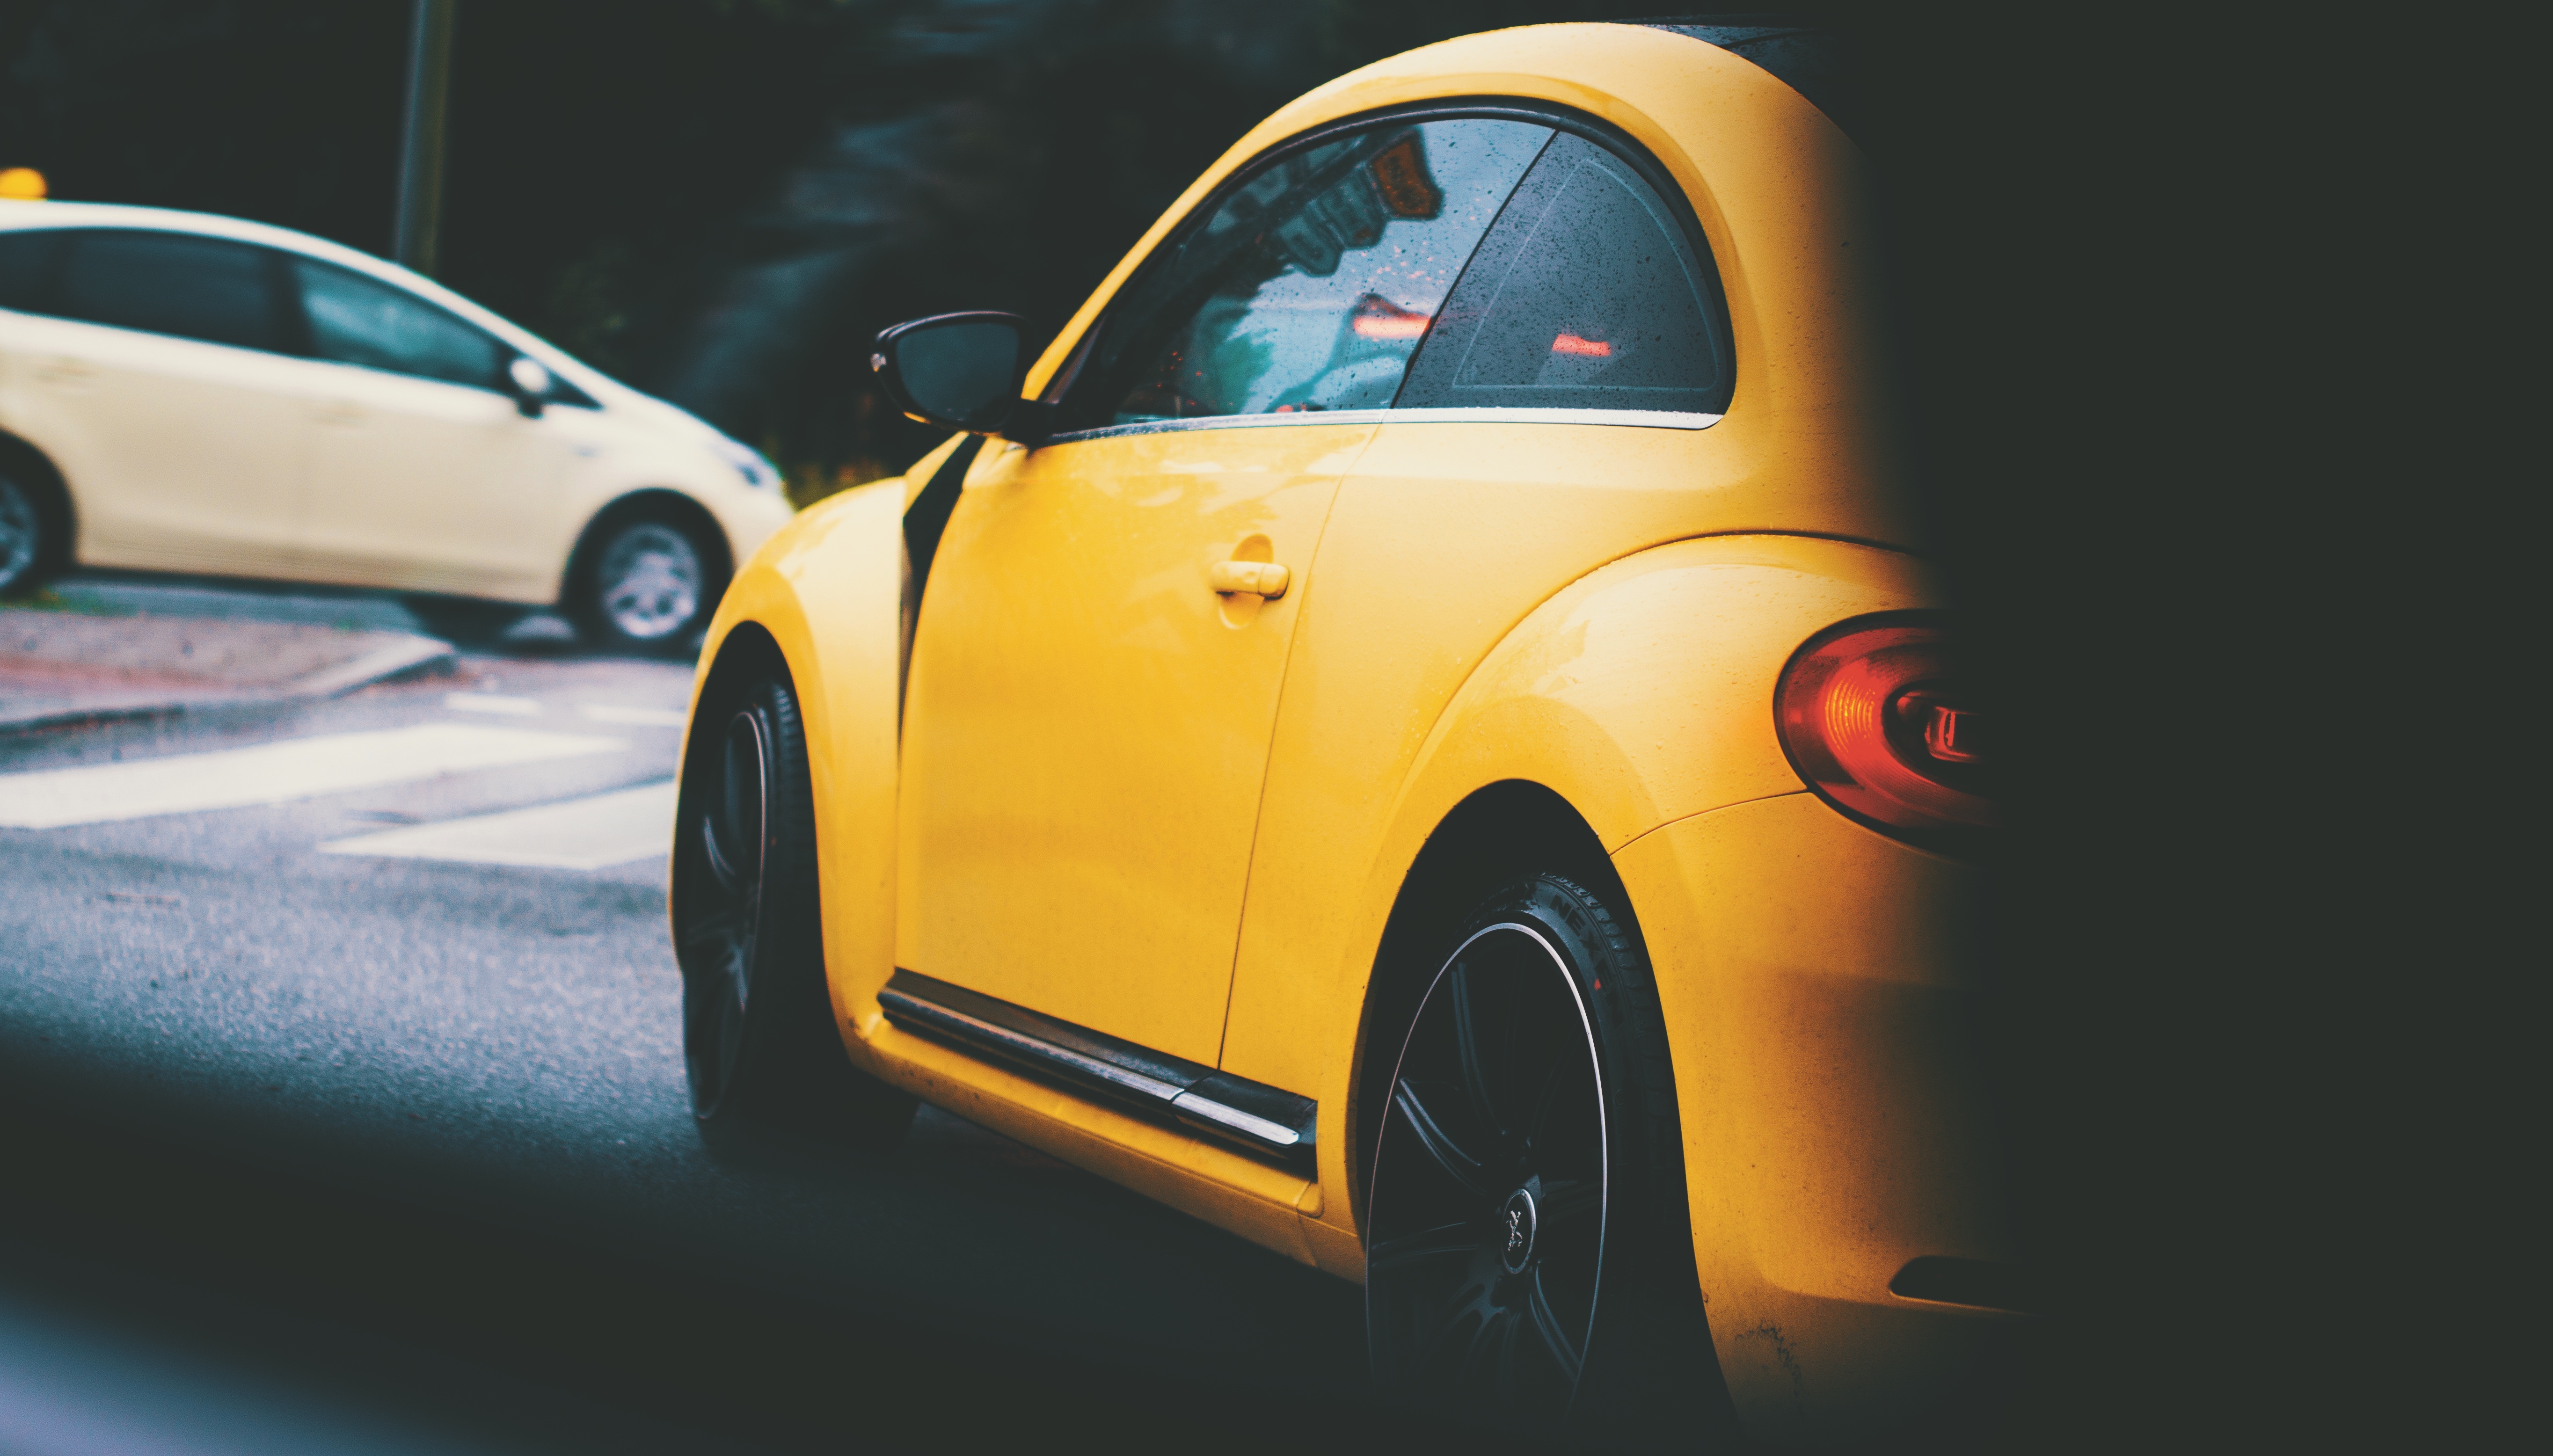
car, wheel, volkswagen, vehicle, city car, land vehicle, volkswagen beetle, automobile make, automotive design, subcompact car, volkswagen new beetle